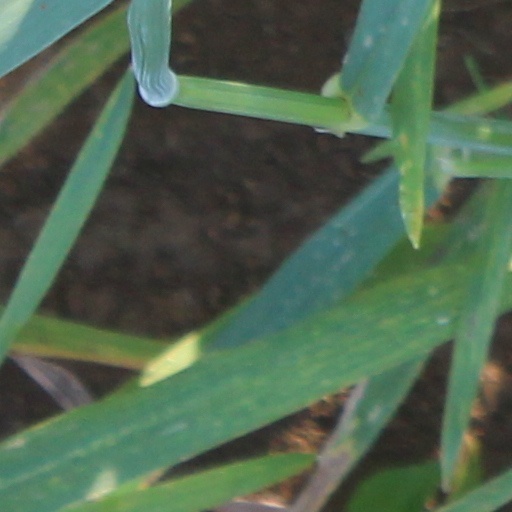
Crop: wheat